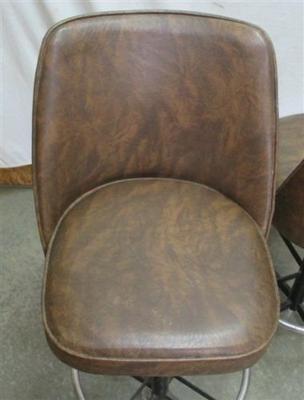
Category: chair